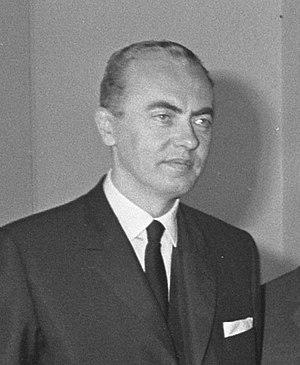
André Bettencourt est un journaliste, homme d'affaires et homme politique français, né le 21 avril 1919 à Saint-Maurice-d'Ételan et mort le 19 novembre 2007 à Neuilly-sur-Seine.
La famille Bettencourt est une famille française qui n'est plus représentée depuis 2017 que par Françoise Bettencourt épouse Meyers et qui est l'une des premières fortunes françaises depuis la fin du XXᵉ siècle et le début du XXIᵉ siècle.
Le premier gouvernement Pierre Messmer est le 8ᵉ gouvernement de la Vᵉ République française. Il est soutenu par les groupes parlementaires UDR, RI et PDM.